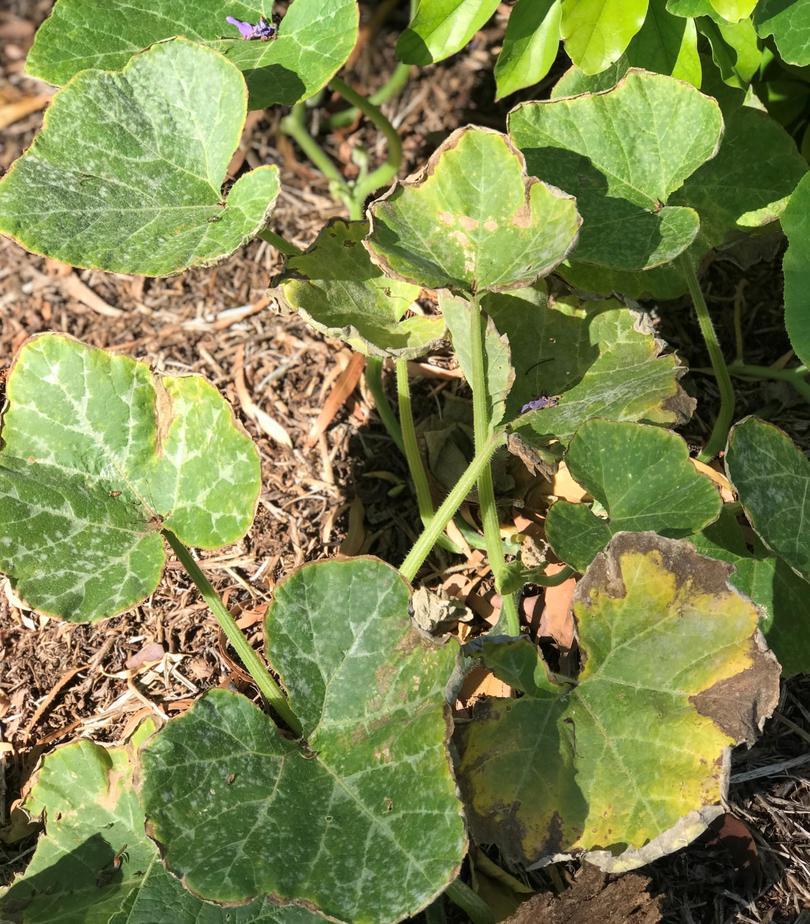
Plant: Zucchini
Disease: zucchini powdery mildew